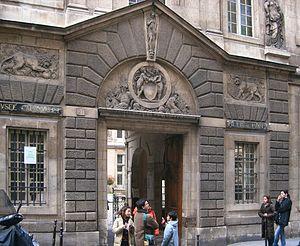
Gaspard Clair François Marie Riche, baron de Prony, né à Chamelet le 22 juillet 1755 et mort à Asnières-sur-Seine le 29 juillet 1839, est un ingénieur, hydraulicien et encyclopédiste français. Il tient son nom de la seigneurie de Prony, à Oingt.
Le musée Carnavalet - Histoire de Paris est le musée municipal parisien consacré à l'histoire de Paris des origines de la ville à nos jours. Situé dans le quartier du Marais au nᵒ 23 rue de Sévigné à Paris, dans le 3ᵉ arrondissement, il présente des collections exceptionnelles : souvenirs de la Révolution française, peintures, sculptures, mobilier et objets d'art. Le musée est constitué de l'hôtel de Carnavalet et l'hôtel Le Peletier de Saint-Fargeau reliés par une galerie située au premier étage. Il a une superficie de 10 000 mètres carrés et compte une centaine de salles.